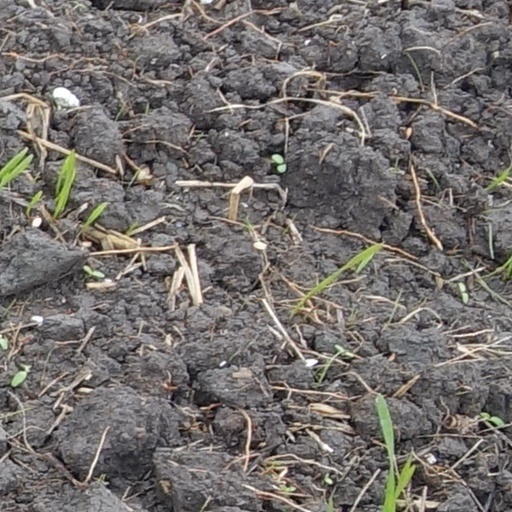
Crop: wheat